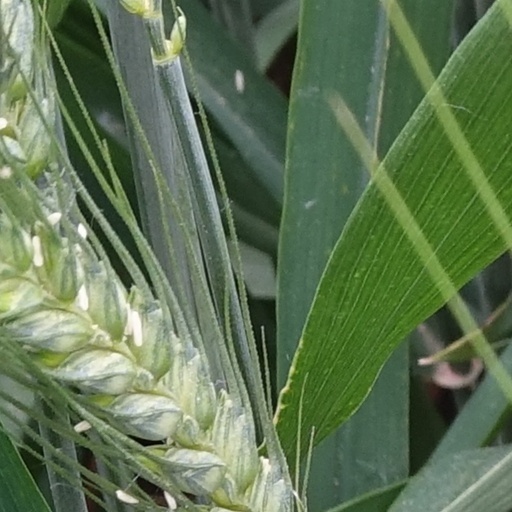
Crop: wheat